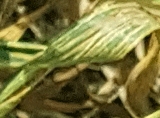
Label: Wheat___Yellow_Rust